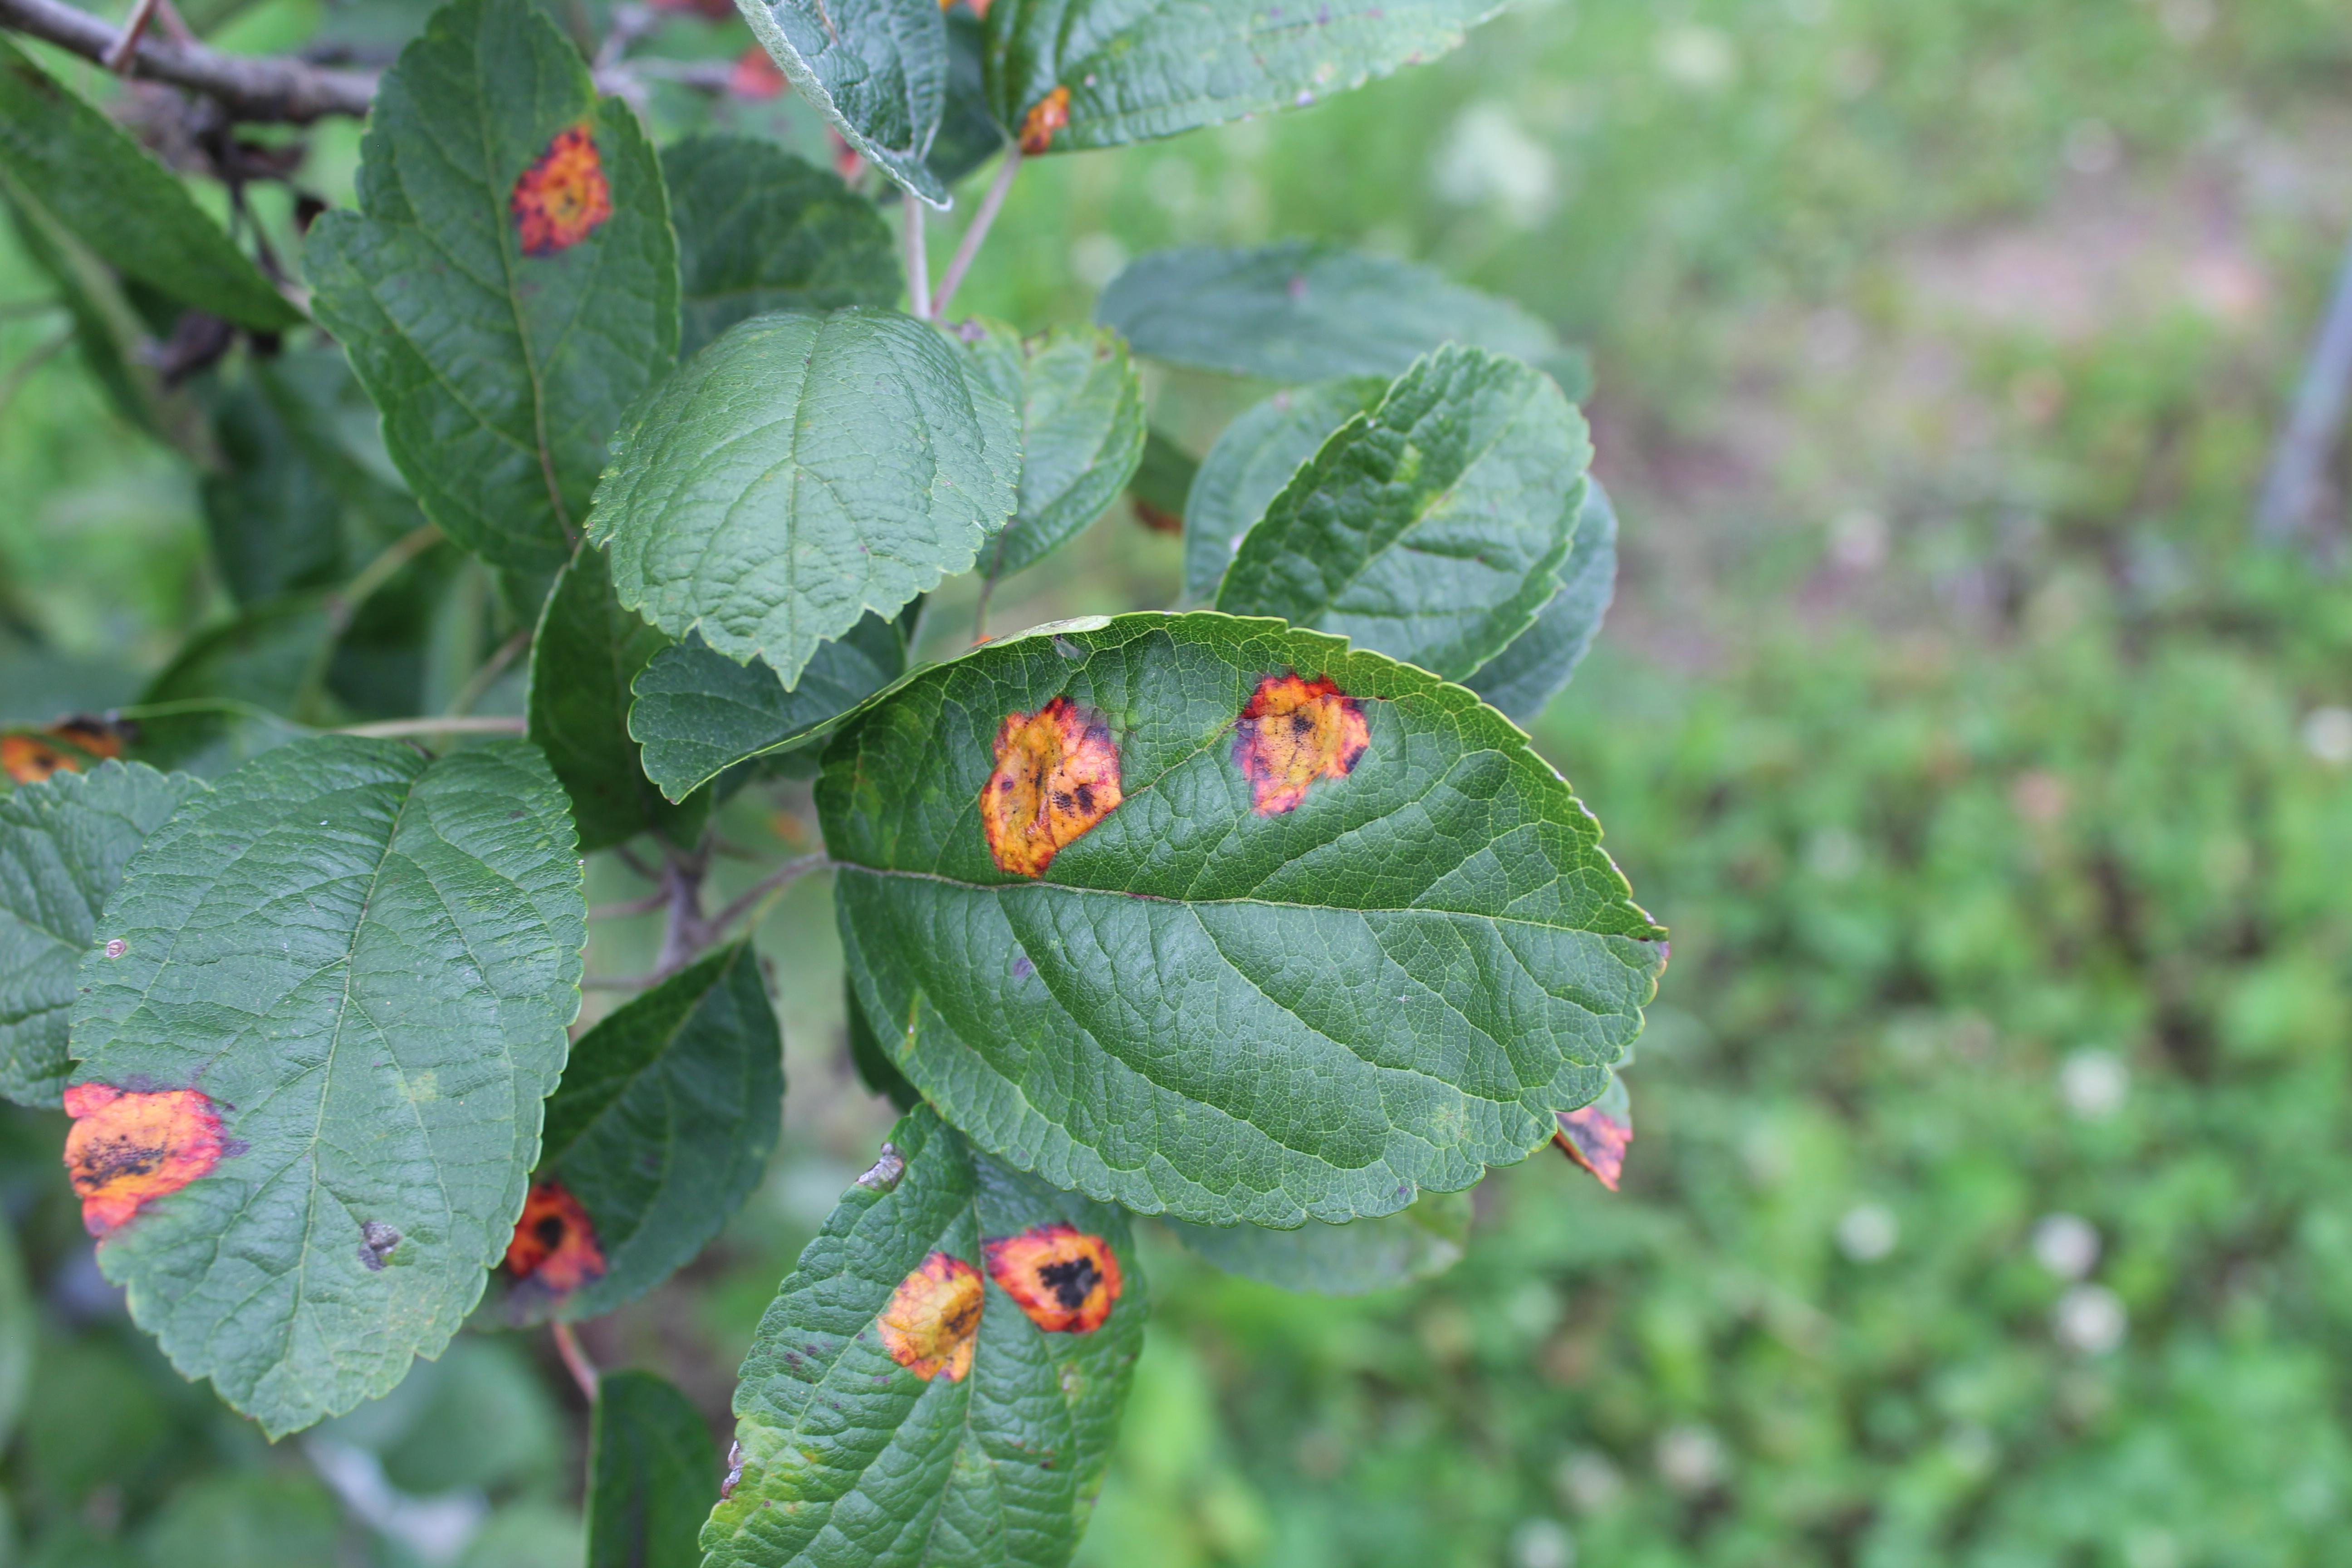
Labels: rust